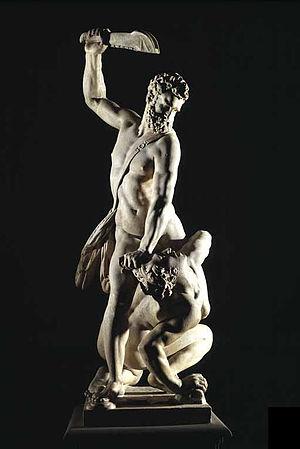
La sculpture de Samson terrassant un Philistin est le plus ancien des grands groupes en marbre réalisés par Giambologna, sculpteur des Médicis de Florence, et la seule œuvre importante de l'artiste à avoir quitté l'Italie. Elle a été commandée vers 1562 par François Iᵉʳ de Médicis pour une fontaine à Florence. Elle a ensuite été envoyée en cadeau à l’Espagne et placée au Palacio de la Ribera, à Valladolid. Le groupe fut présenté au prince de Galles, plus tard roi Charles Iᵉʳ d'Angleterre, en 1623 alors qu'il était en Espagne pour négocier un contrat de mariage, et devint rapidement la sculpture italienne la plus célèbre d'Angleterre. À son arrivée en Angleterre, elle fut confiée au favori du roi, le duc de Buckingham, et changea ensuite de mains trois fois avant d'arriver au Victoria and Albert Museum en 1954.